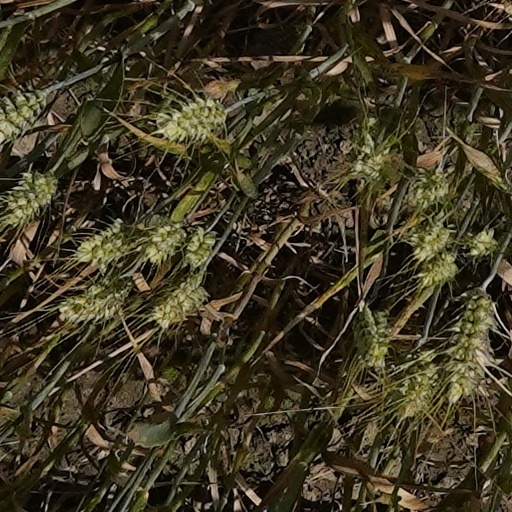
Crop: wheat